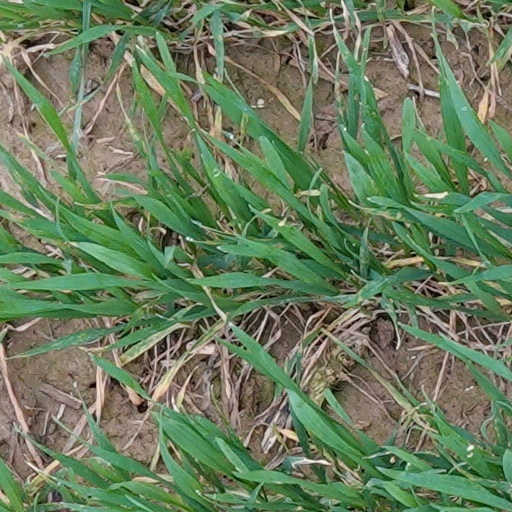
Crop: wheat